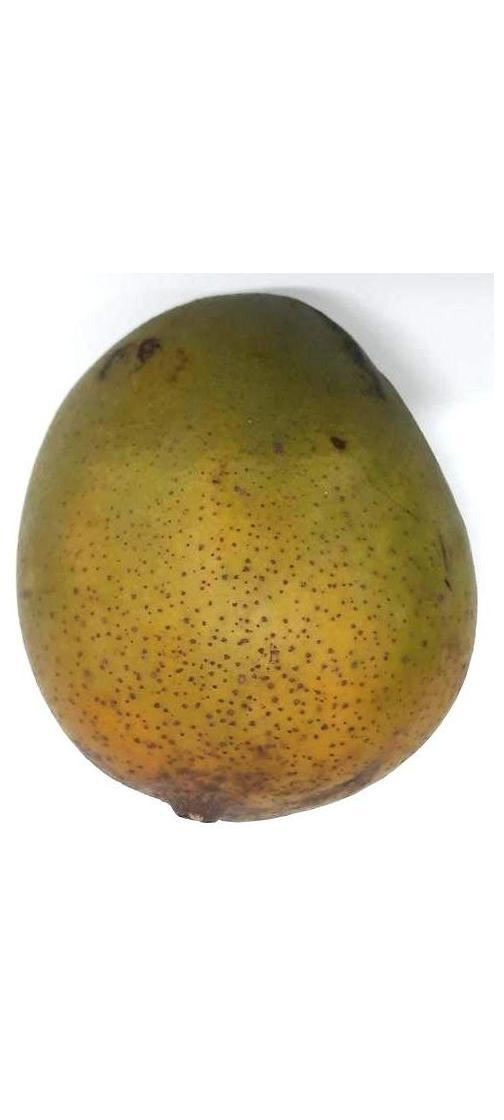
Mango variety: Himsagor